Battle of Biak

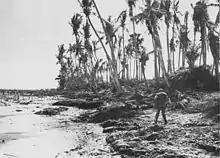
US infantry on Biak

Control of Biak nearly became a critical turning point battle in the campaign for the Pacific. The Japanese had been seeking to engage the Americans in a decisive battle, the Kantai Kessen, that would enable them to win the war. Biak was not far from major Japanese fleet units and there were a number of land airfields nearby that could support the land-based aircraft the Japanese were hoping to concentrate to defeat the US fleet. The Imperial Navy's Chief of Staff, Admiral Ryūnosuke Kusaka, believed Biak represented the Allies' main effort, and a counterattack at Biak could provoke the US Navy into engaging in a major action. In response to the landing at Biak by US forces, the Japanese launched an operation to reinforce the area. Initially, for air support, the Japanese 23rd Air Flotilla initially only had 18 aircraft but was later reinforced with up to 166 aircraft, which were moved to Sorong, in Dutch New Guinea, arriving from Japan and the Marianas.